Economy of Guinea

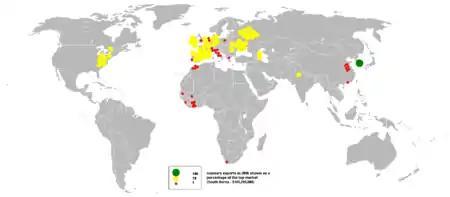
Guinea's export destinations in 2006.

bauxite, gold, diamonds; alumina refining; light manufacturing and agricultural processing industries